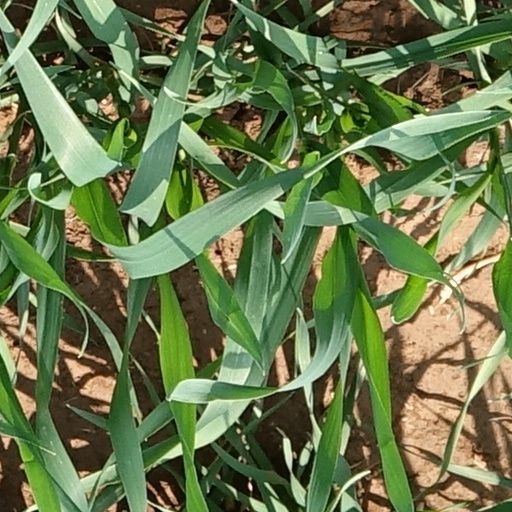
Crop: wheat